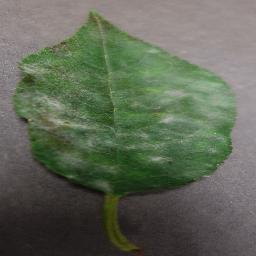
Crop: cherry
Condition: (including_sour)_powdery_mildew